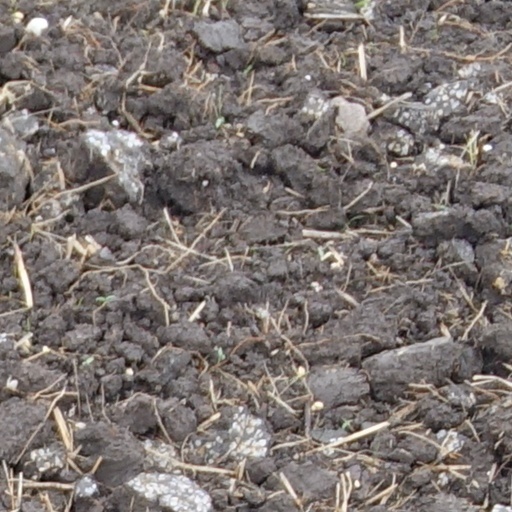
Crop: wheat